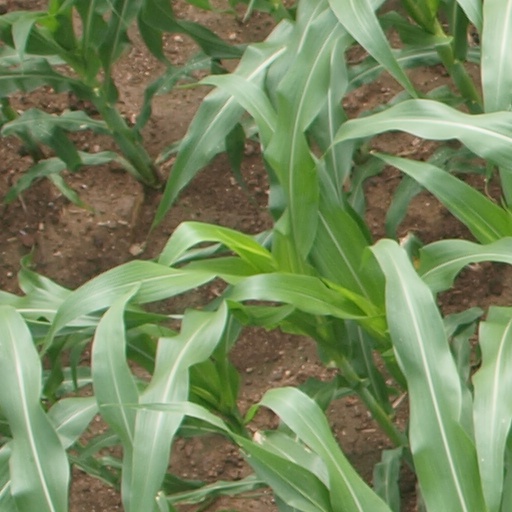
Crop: maize; corn